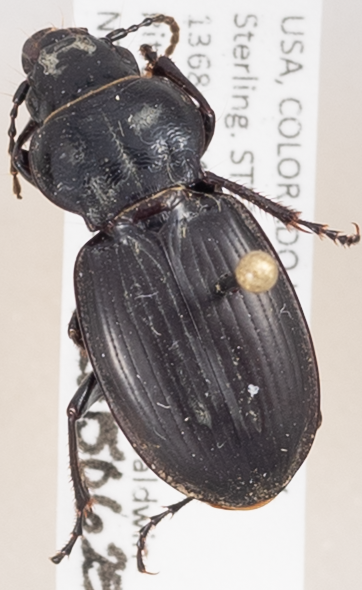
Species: Cyclotrachelus torvus
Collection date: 2015-06-25
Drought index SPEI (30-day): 0.06
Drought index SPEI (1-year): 1.642
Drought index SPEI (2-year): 1.498